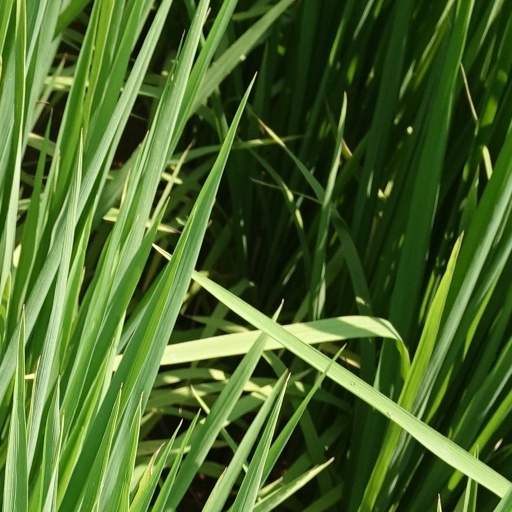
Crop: rice